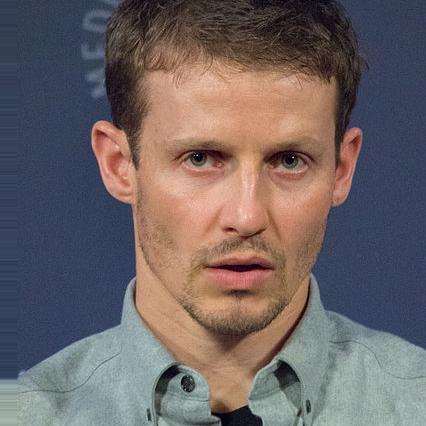
Age: 35